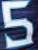
Number: 5